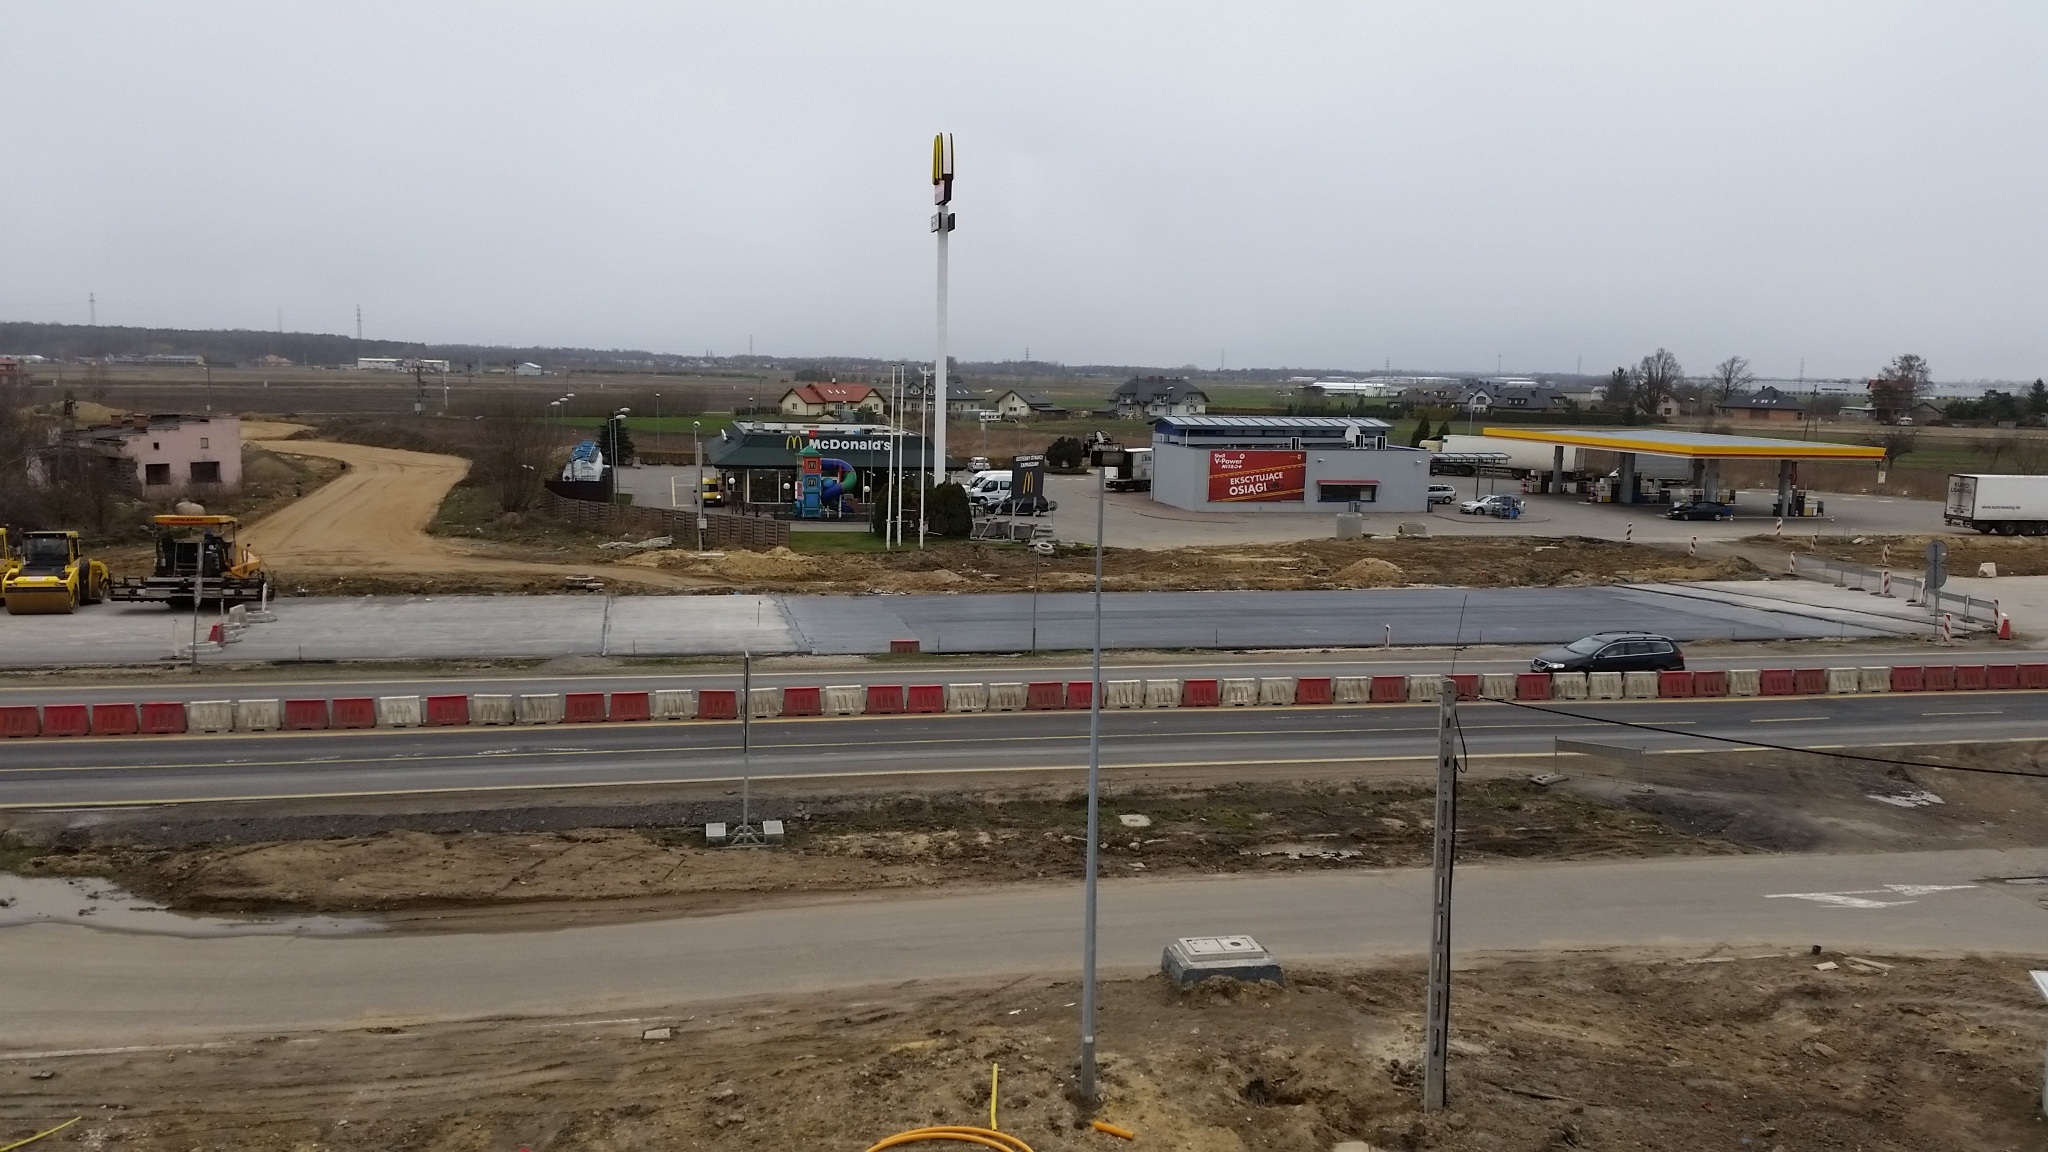
structure, highway, transport, construction, repair, stadium, arena, infrastructure, way, race track, building and construction, sport venue